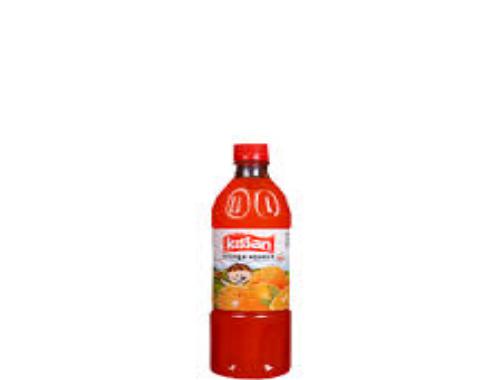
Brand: Kissan
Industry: Food